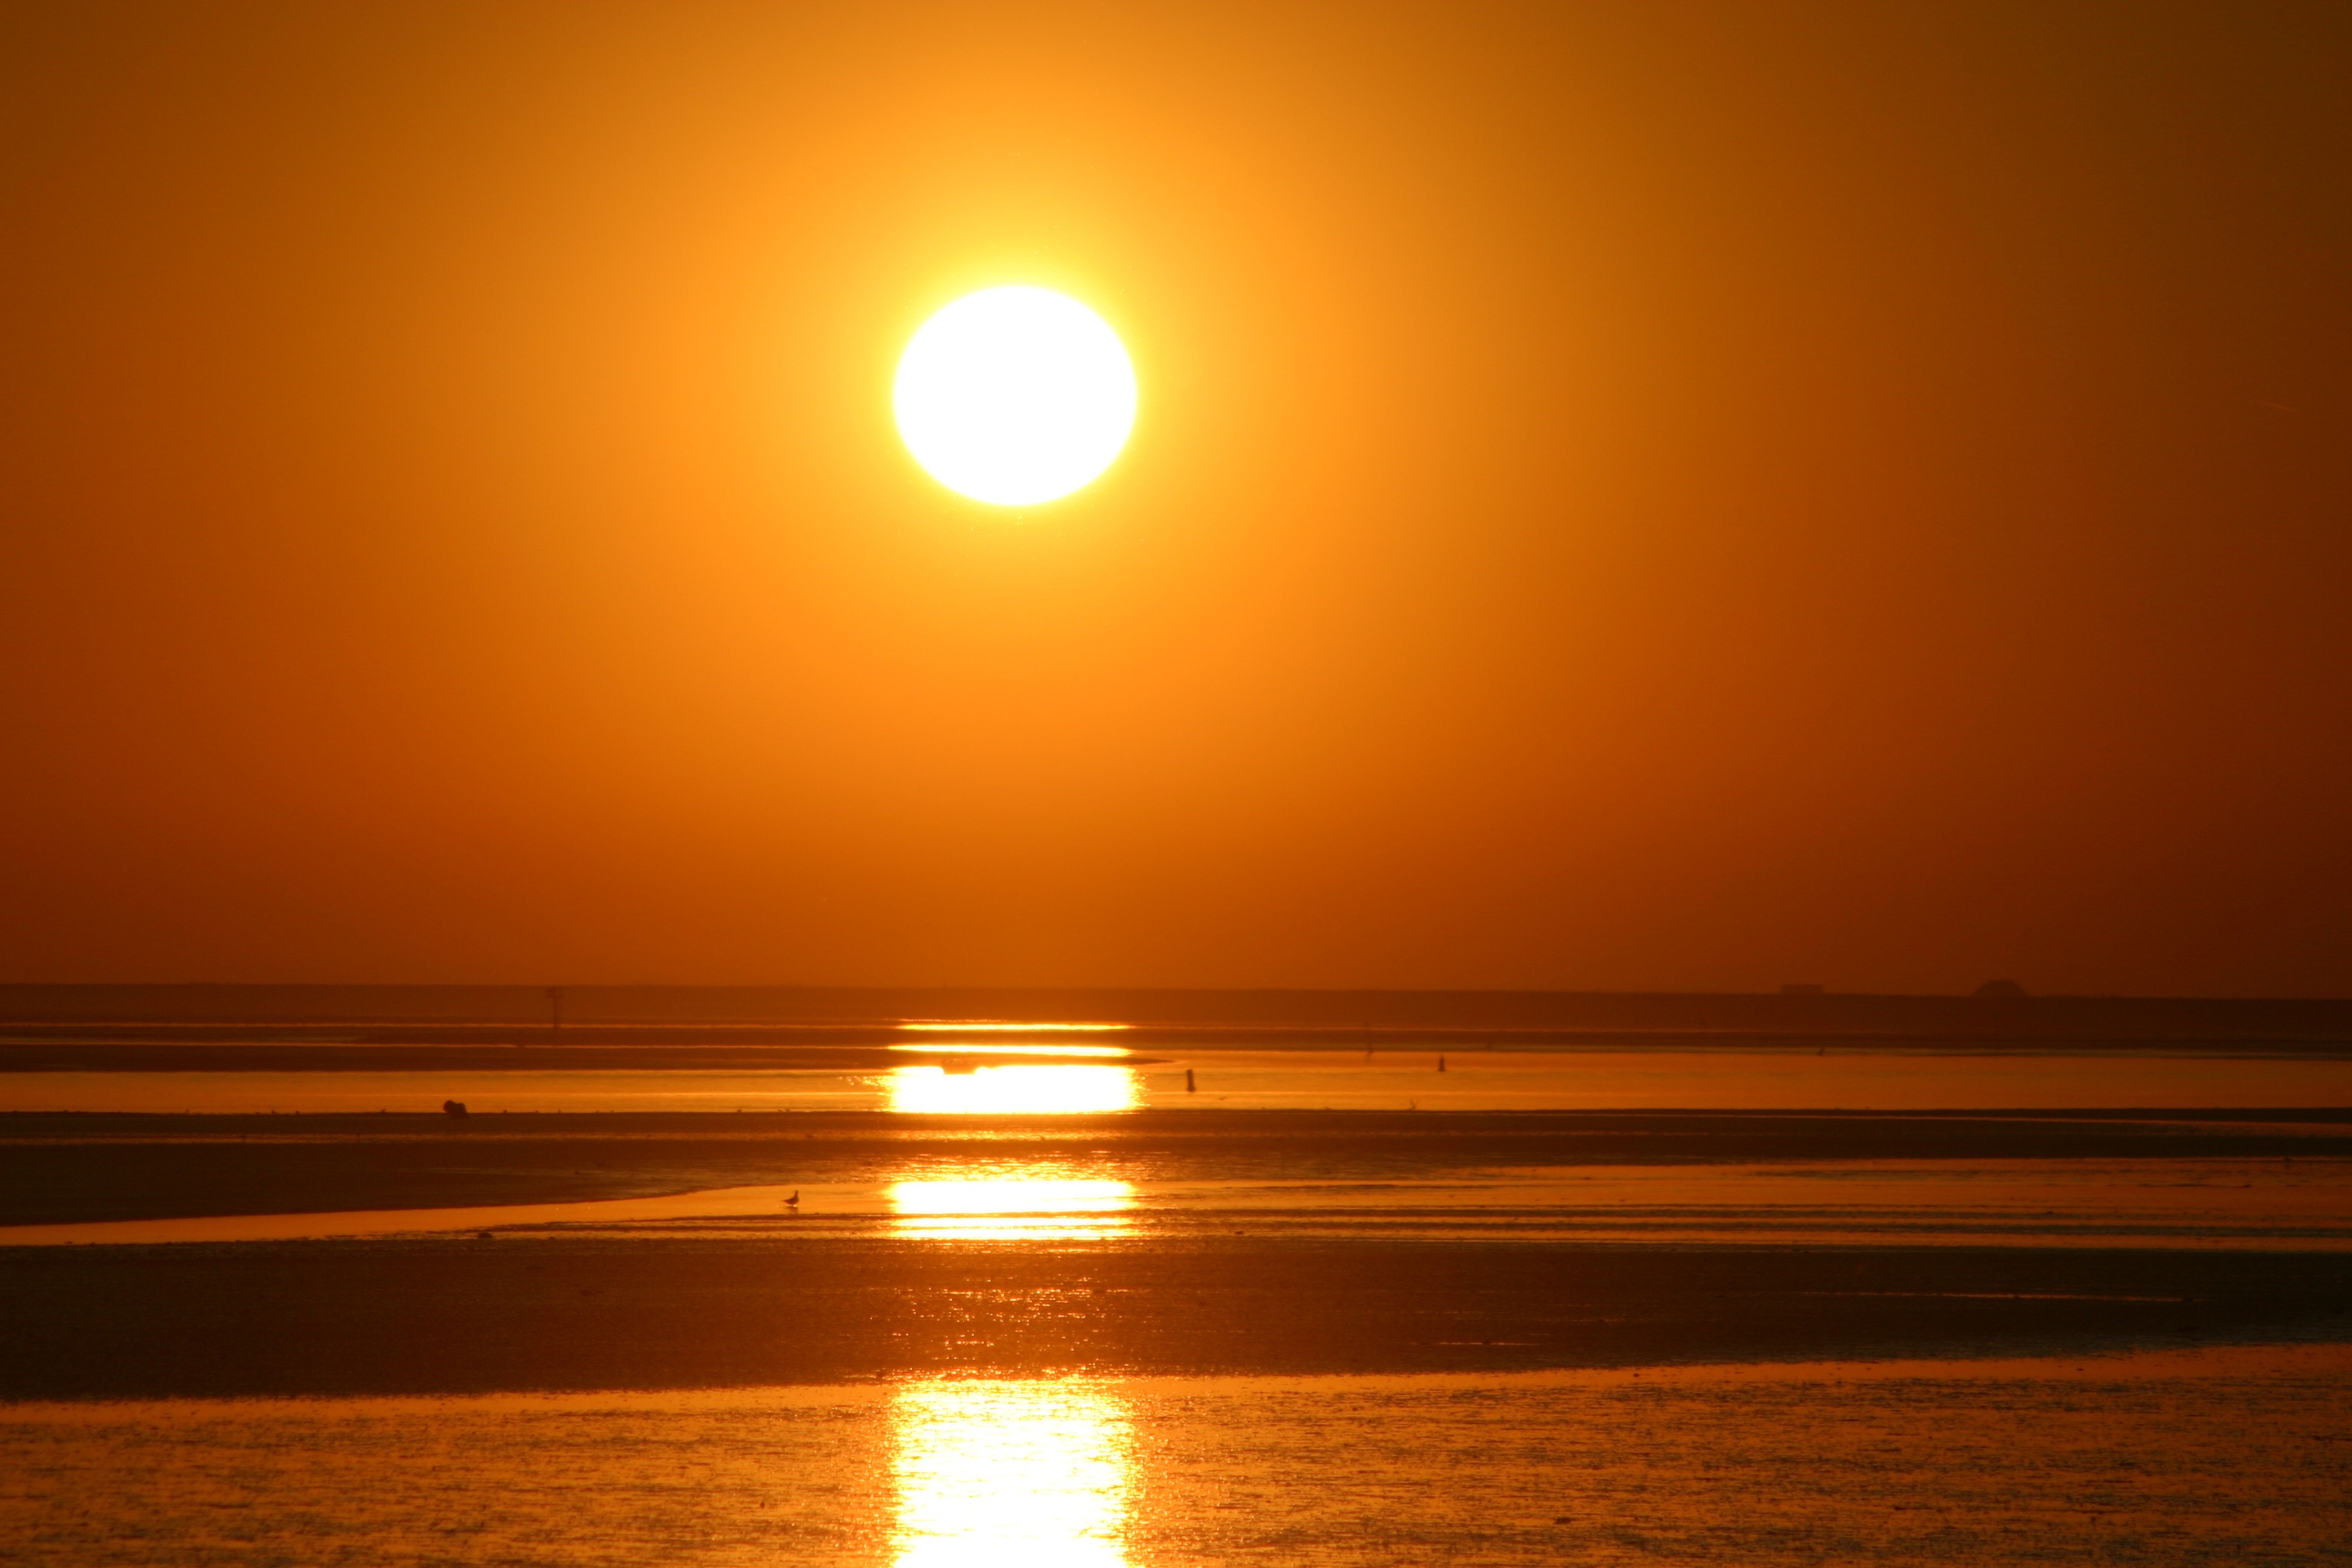
beach, sea, sand, ocean, horizon, sun, sunrise, sunset, sunlight, morning, view, dawn, atmosphere, dusk, evening, reflection, island, views, sandy beach, afterglow, ameland, orange sky, astronomical object, red sky at morning